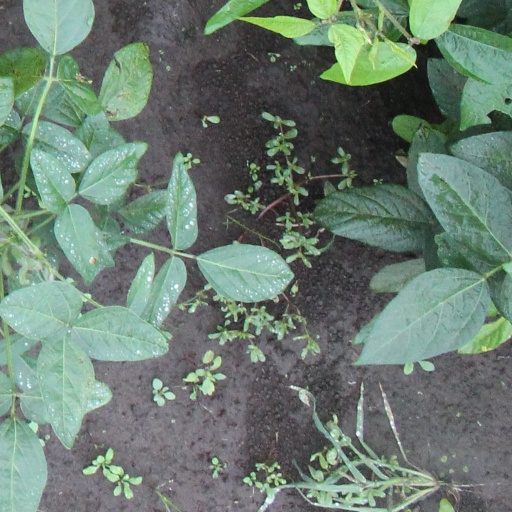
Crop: soybean